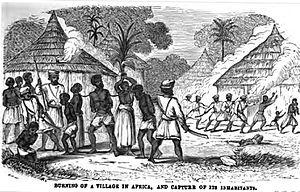
L'esclavage en Afrique était une pratique établie de longue date dans l'histoire des sociétés africaines. Il fut pratiqué de façon courante par diverses civilisations depuis l'Antiquité jusqu'à aujourd'hui. Il donna lieu à un important trafic d'humains et permettait, comme le mariage, d'augmenter la richesse du groupe. Des systèmes de servitude et d'esclavage étaient courants dans certaines parties de l'Afrique. Dans de nombreuses sociétés africaines où l'esclavage était répandu, les peuples asservis n'étaient pas traités comme des esclaves et recevaient certains droits dans un système similaire à la servitude sous contrat ailleurs dans le monde. Lorsque la traite arabe et la traite atlantique ont commencé, beaucoup de systèmes d'esclaves locaux ont commencé à fournir des captifs pour les marchés d'esclaves en dehors de l'Afrique.